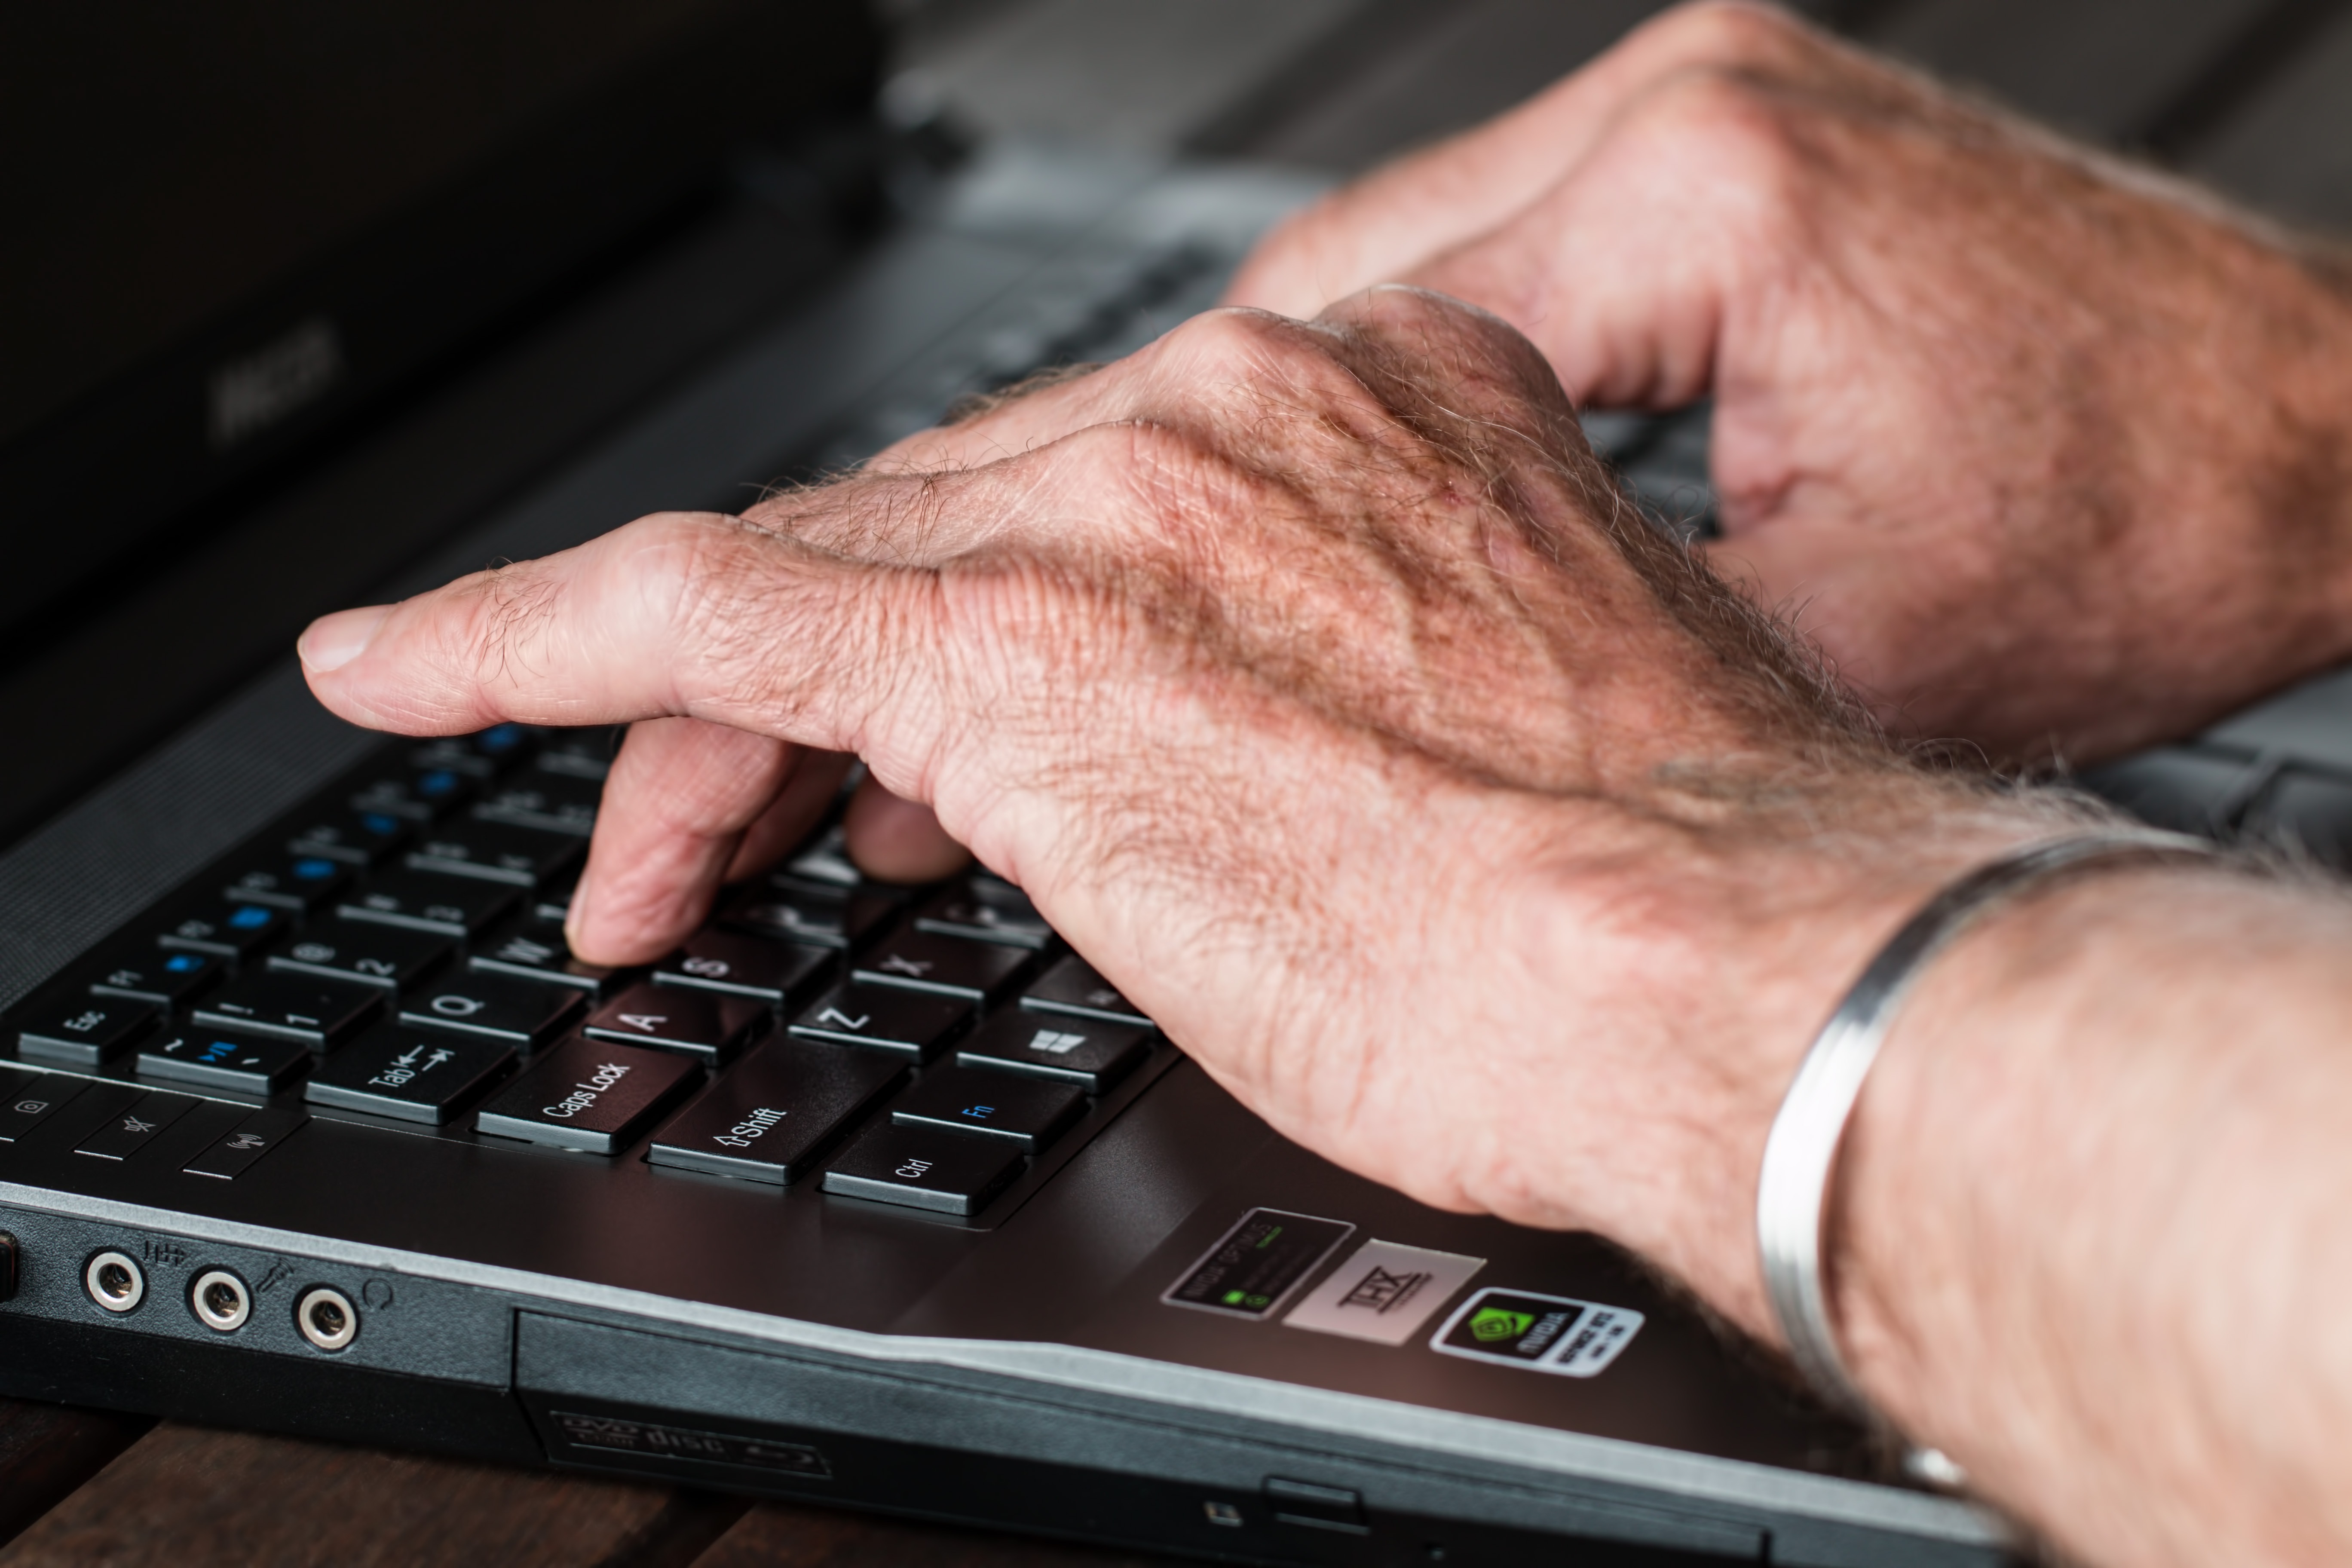
laptop, hand, typing, working, technology, old, internet, finger, writer, hands, email, age, senior, aging, author, elderly, journalism, wrinkled, aged, mature, arthritis, capable, old person, ageism